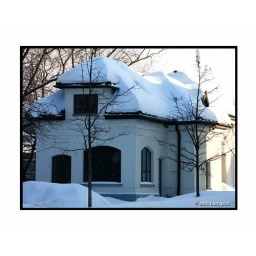
lovely old building on the bank of the biggest river in tartu.